Boris Blacher

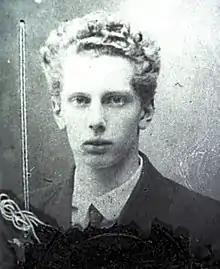
Blacher, in a passport photo of 1922

Blacher was born when his parents (of German-Estonian and Russian backgrounds) were living within a Russian-speaking community in the Manchurian town of Niuzhuang (hence the use of the Julian calendar on his birth record). He spent his first years in China and in the Asian parts of Russia, and in 1919, he eventually came to live in Harbin.